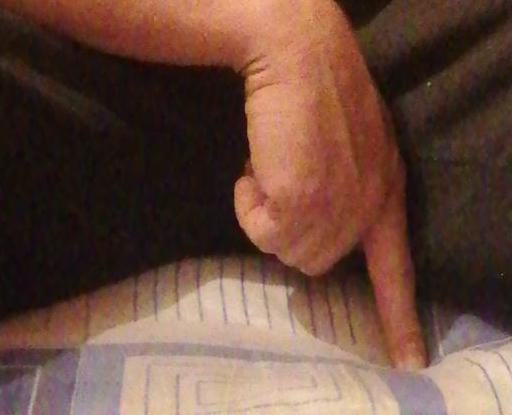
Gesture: no_gesture